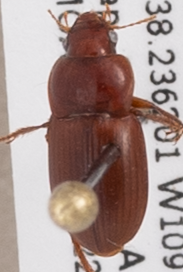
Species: Harpalus desertus
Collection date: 2022-07-26
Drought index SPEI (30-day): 0.128
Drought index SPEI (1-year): -1.01
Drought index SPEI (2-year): -2.09